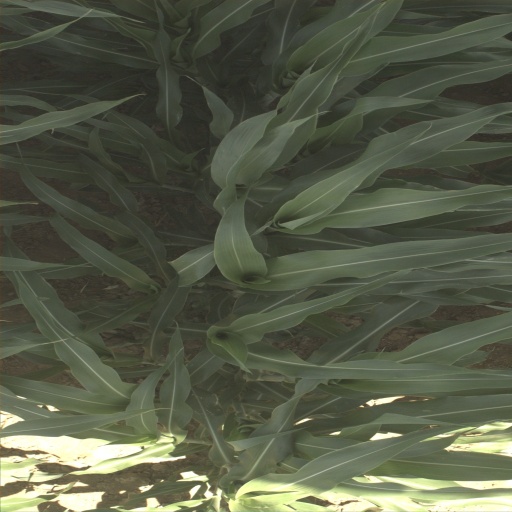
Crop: sorghum